Argentine Navy

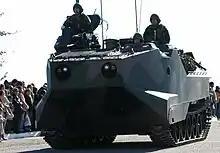
Argentine LVTP-7

The Naval Infantry Command is the Argentine Navy's marine branch. Naval infantry have the same rank, insignia, and titles as the rest of the Navy, and are deployed abroad on UN peacekeeping missions.